St Andrew's Church, Leytonstone

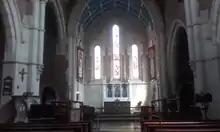
The interior of the chancel at St Andrew's, intended as a memorial to the philanthropist William Cotton.

The church is a large building in the Early English Gothic style, using Kentish ragstone with freestone dressings and a knapped flint. There is a slender flèche over the crossing. There are porches on the west and north sides and a large chancel to the east. The later vestry on the north east of the building is in a similar style. The west front has a tall central window featuring a pair of lancets and roundel, and a single lancet to each side, with pinnacles at the corners. There are low aisles on either side of a long nave of five bays. At the east end are three lancets and two roundels, also with pinnacles. Inside, the walls are lined by red brick with stone dressings to the arcade with moulded arches and circular columns. The chancel is ashlar-faced and features carving to the chancel arch corbels. The stained glass of the east windows is dated 1892. A wooden altar front has a painted lamb and angels. The chancel roof is a wooden barrel vault and the nave has an arched cruck roof with pierced timbers. The original pews in the nave and the choir stalls are of polished oak.